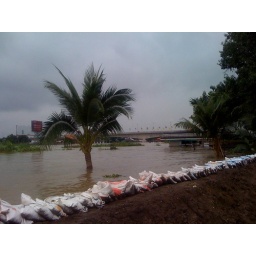
A lot of this palm tree is under water at Wat sanam nua #thaiflood